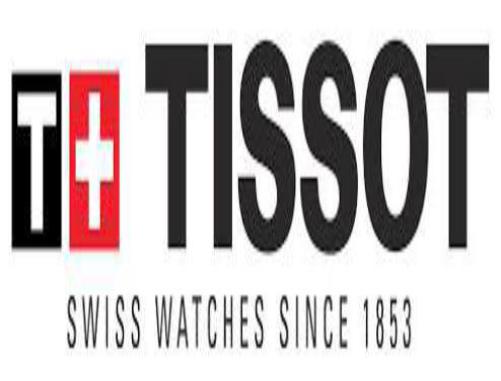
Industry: Clothes